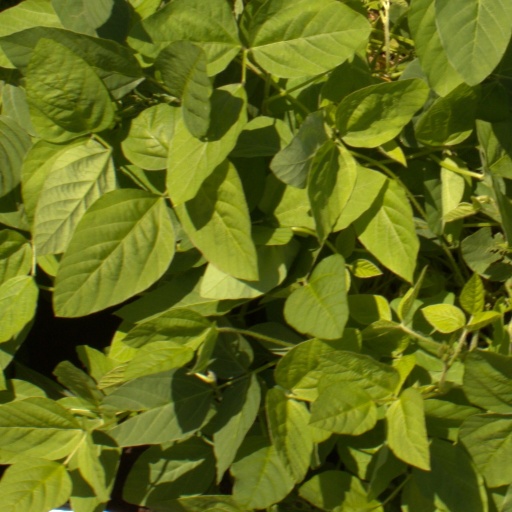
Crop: soybean